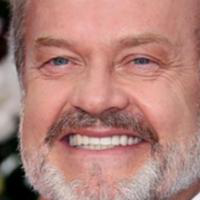
Age group: age 56-65